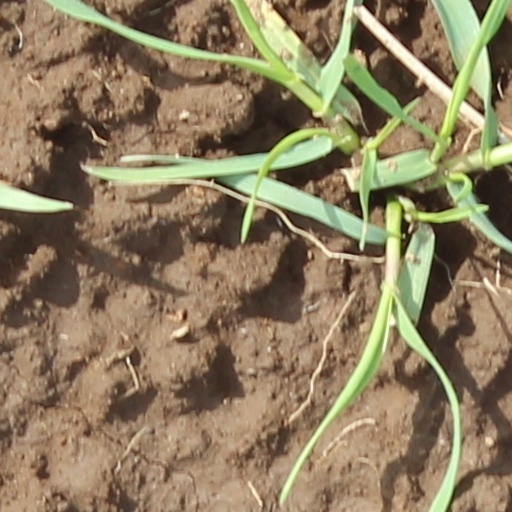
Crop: wheat